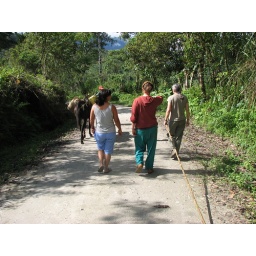
Achiote is a seed that produces a red dye, used in the recycled paper crafts.foto Noa W.